Question: Where is the pizza sitting?
Tambaya: Akan me fiza ɗin yake ajiye?
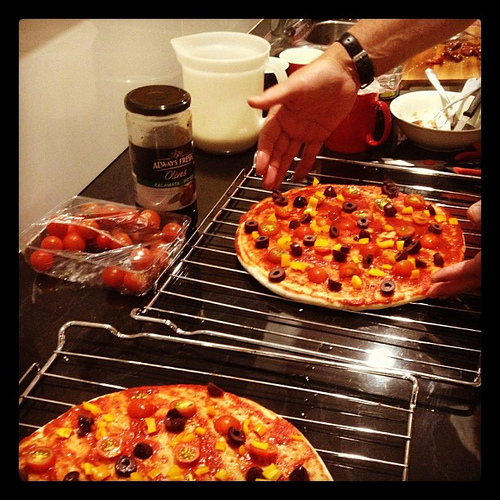
Answer: On racks.
Amsa: Akan abin gashi.